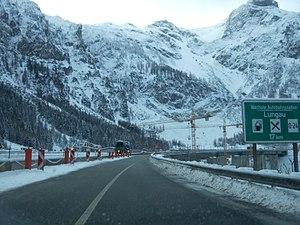
L'autoroute autrichienne A10 est un axe autoroutier situé en Autriche, qui relie Salzbourg et l'autoroute A1 à travers le massif des Tauern à Villach et l'autoroute A2. C'est l'un des passages principaux entre le nord et le sud de la crête principale des Alpes orientales faisaient partie de la route européenne 55 ; il s'agit d'une autoroute à péage.